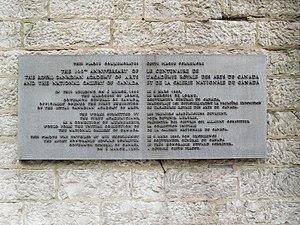
Cette plaque commémore le centenaire de l'Académie royale des arts du Canada et de la Galerie nationale du Canada